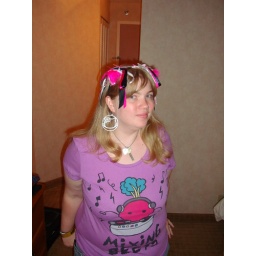
Erin looking cute in the cat ears